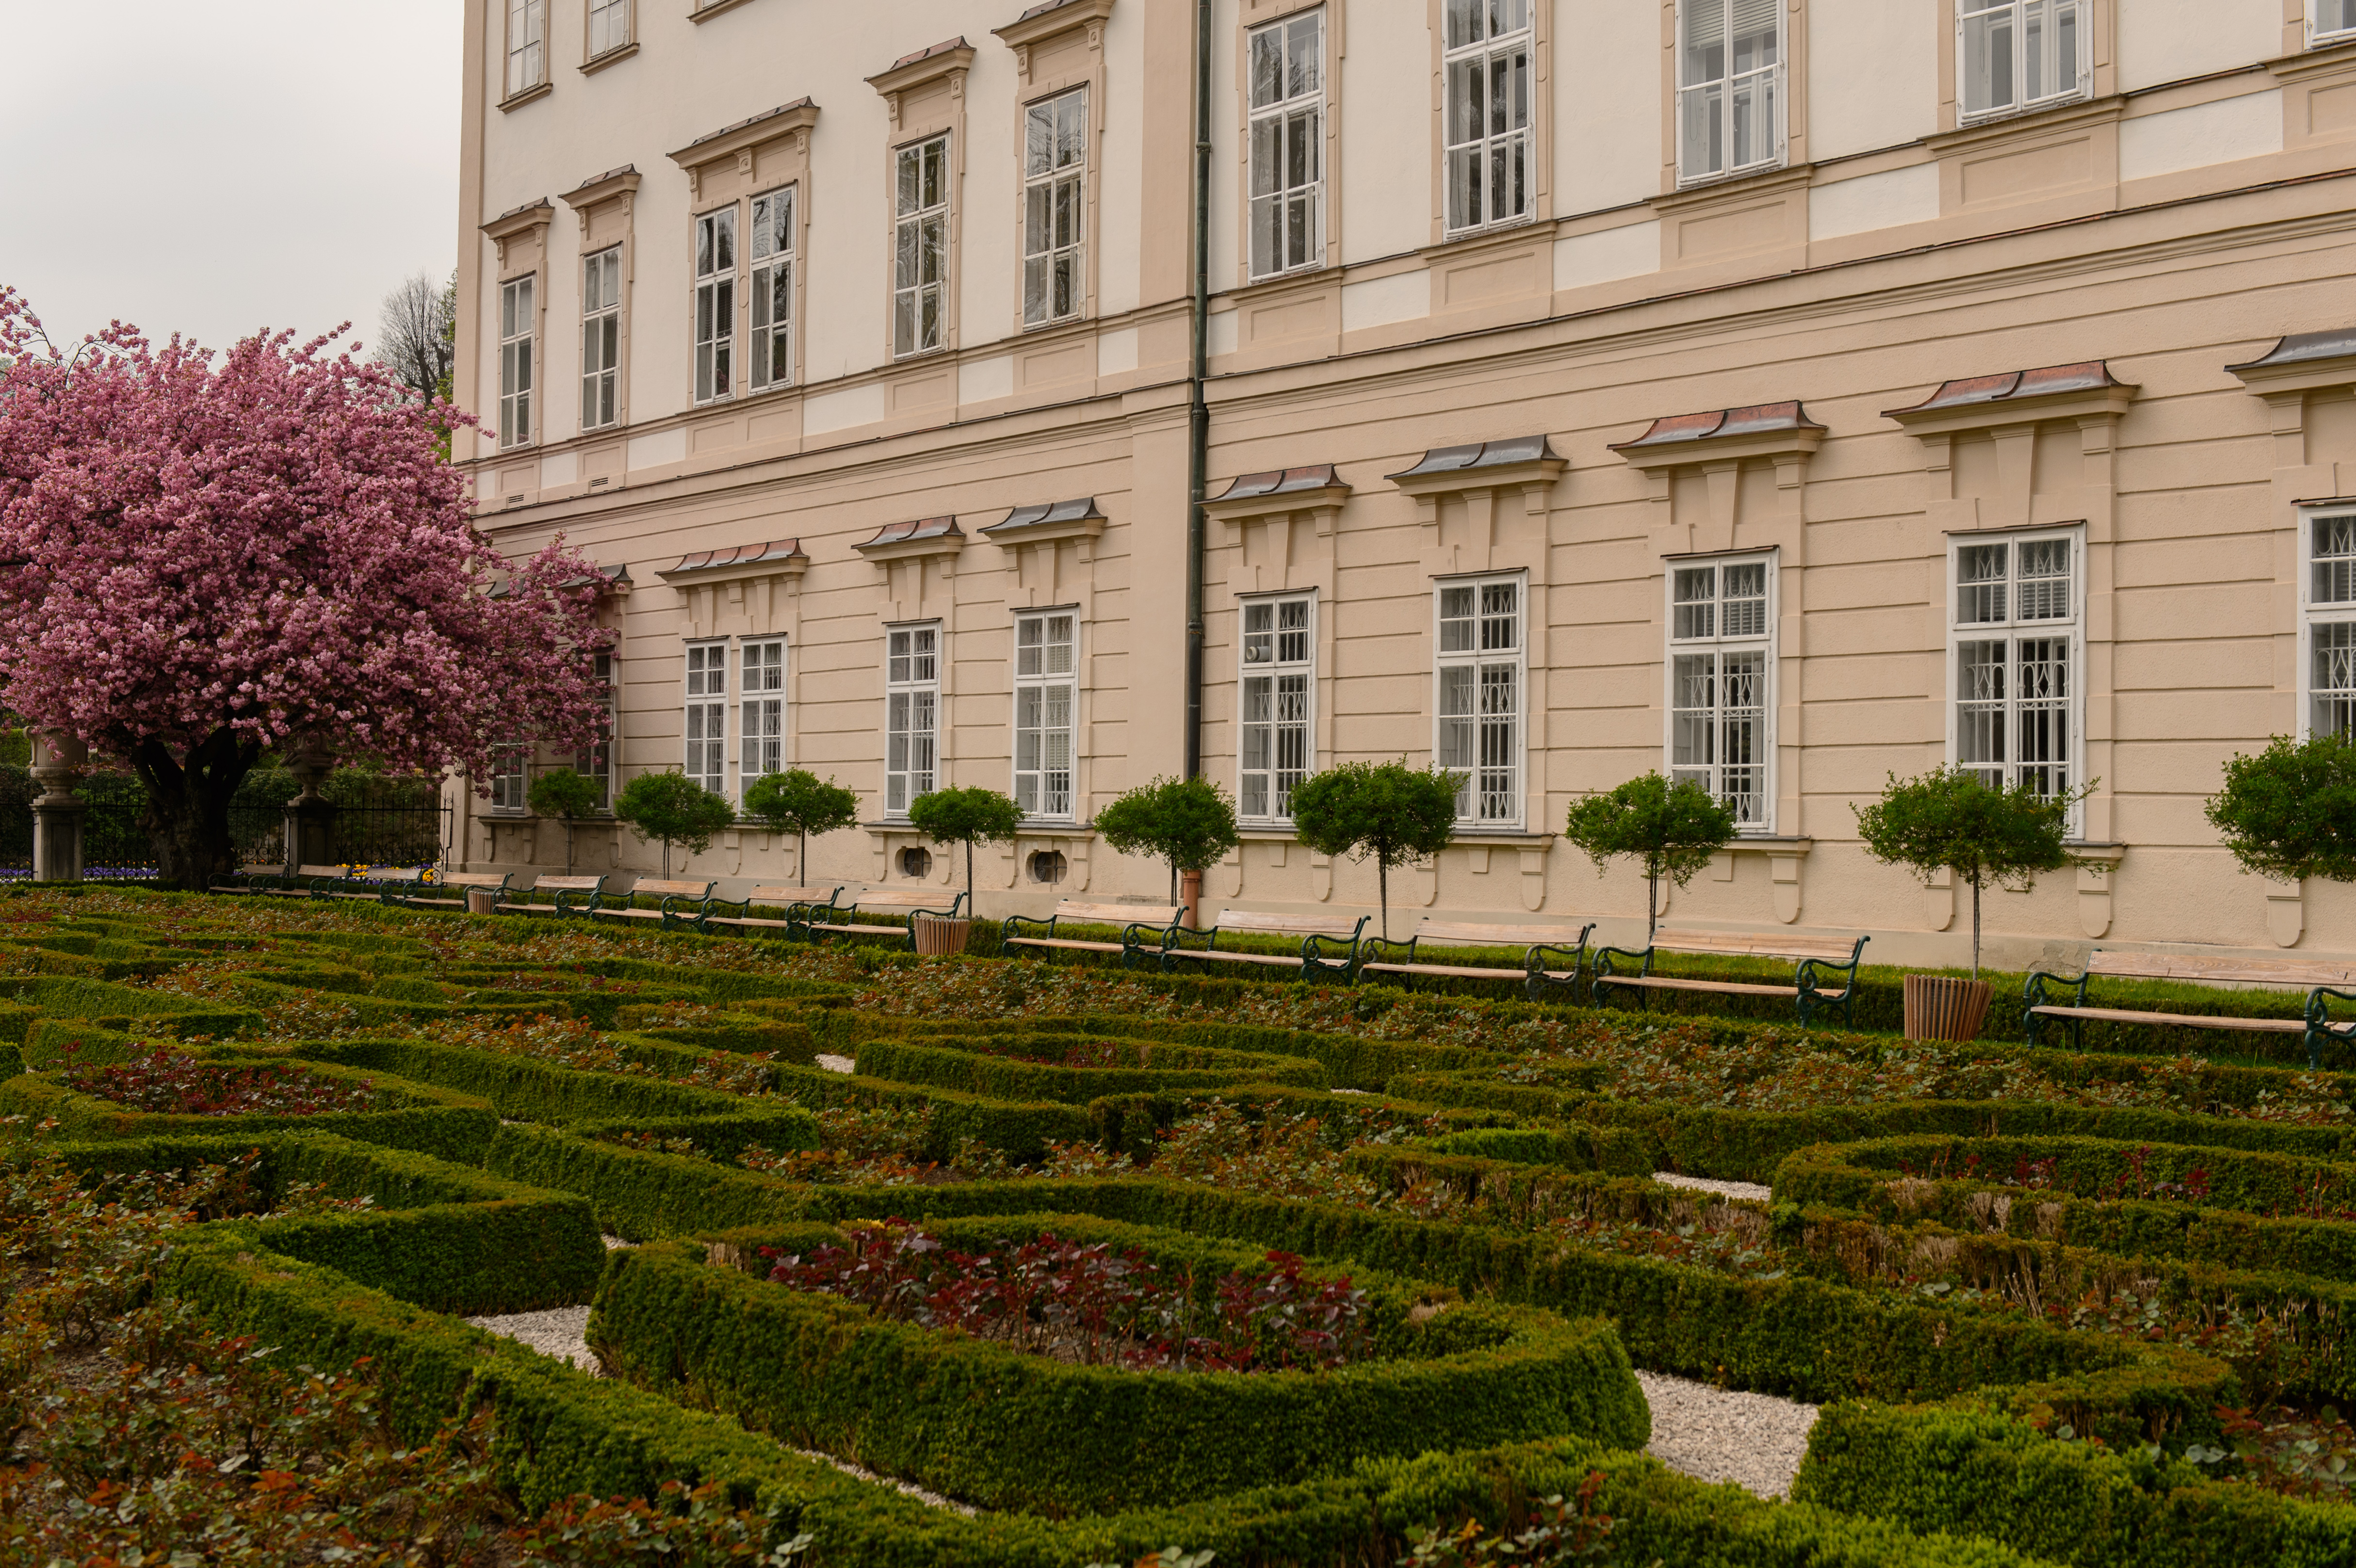
tree, lawn, flower, chateau, palace, city, suburb, facade, nikon, garden, courtyard, campus, estate, yard, salzburg, nikond4, d4, neighbourhood, urban area, residential area, human settlement